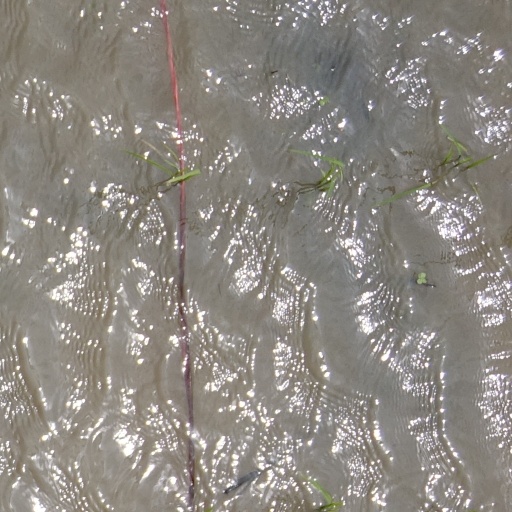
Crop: rice